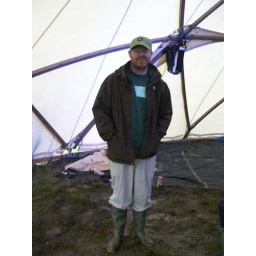
in glade festival, not in a fish market